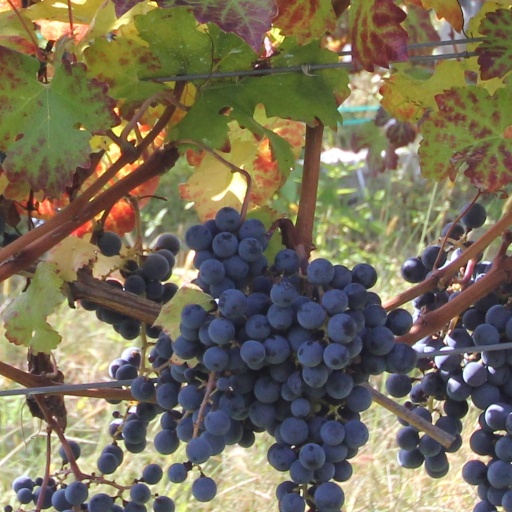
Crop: grape